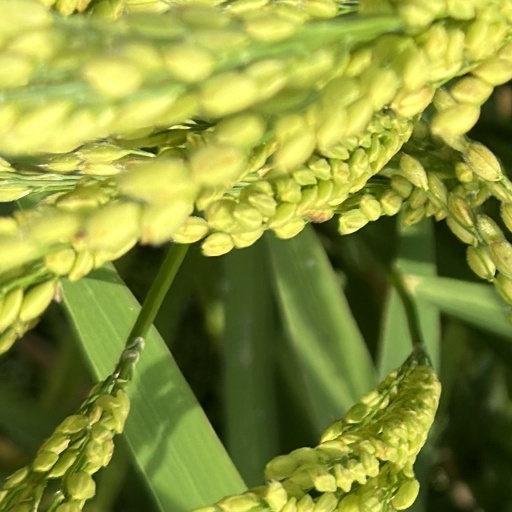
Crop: rice